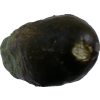
Label: cucumber